Serbian Cyrillic alphabet

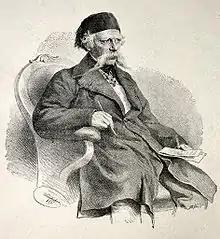
Serbian linguist Vuk Stefanović Karadžić

According to tradition, the Glagolitic script was created in the 860s by the Byzantine Christian missionaries Cyril and Methodius, during the period of the Christianization of the Slavs. The Glagolitic alphabet is considered the older of the two Slavic scripts and may have existed in some form before the official adoption of Christianity, though it was formalized and systematized by Cyril to represent Slavic sounds not found in Greek.